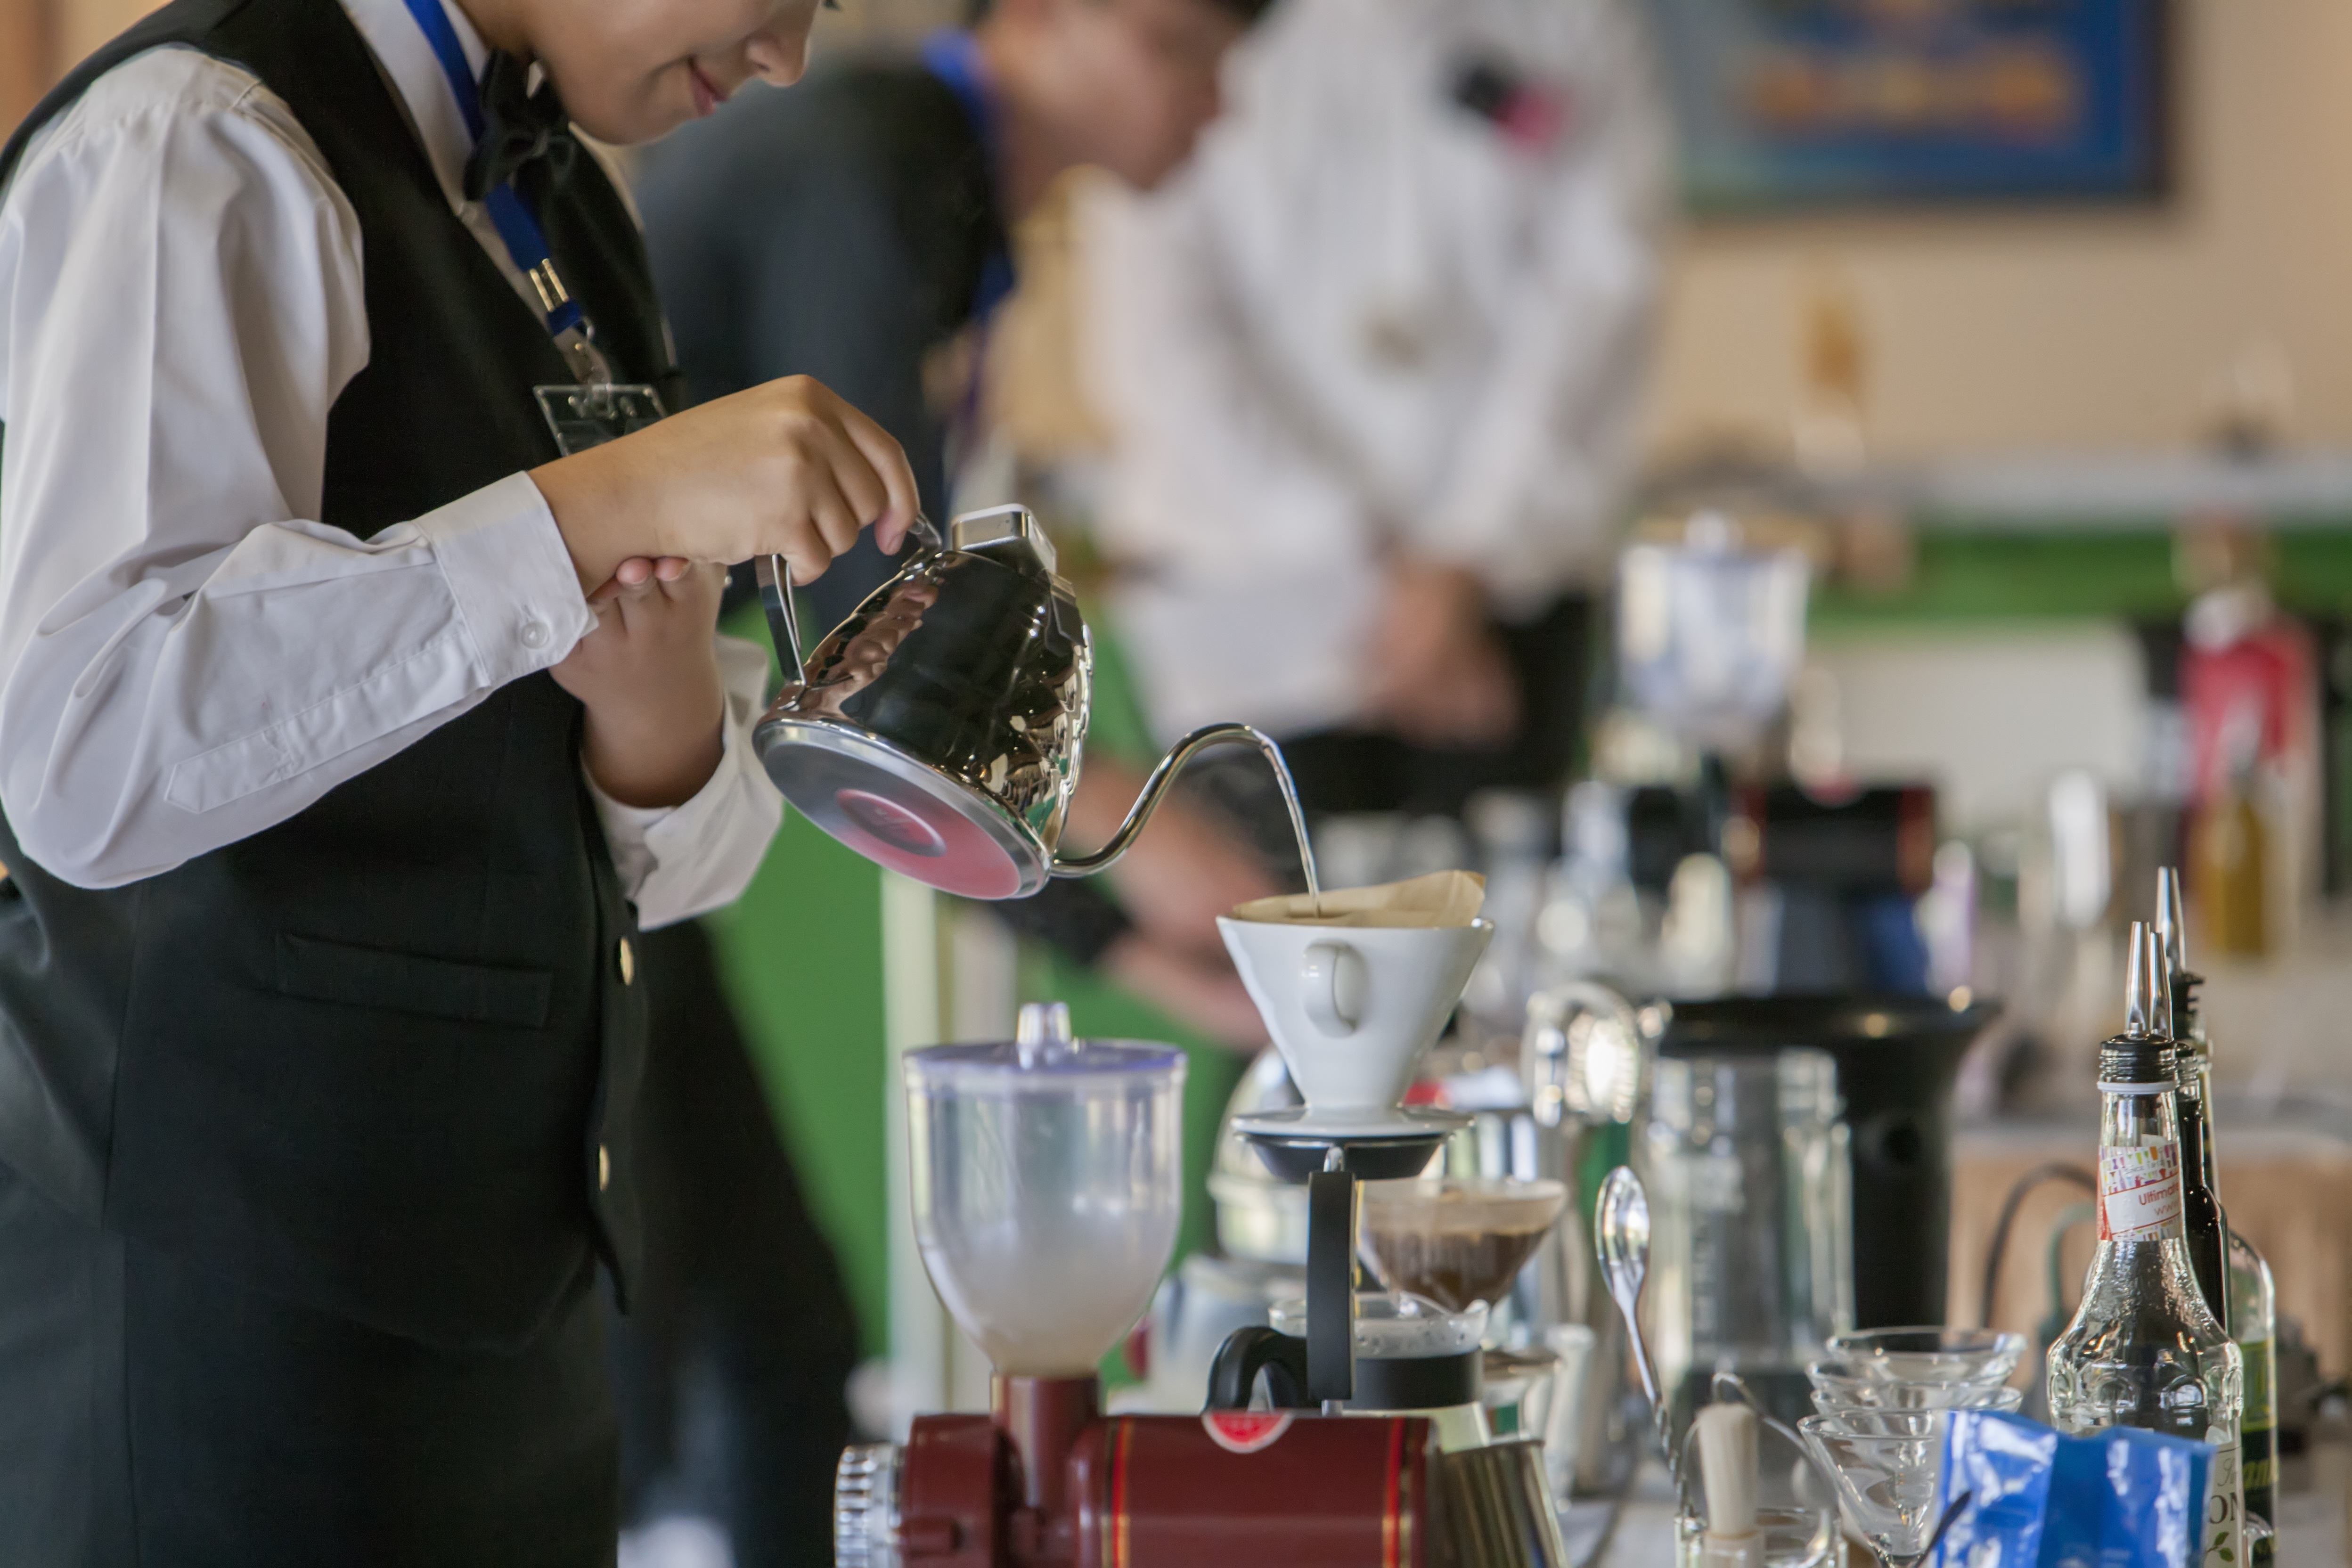
person, drink, profession, sense, coffee competition, hand coffee competition, jin jue award international cocktail competition